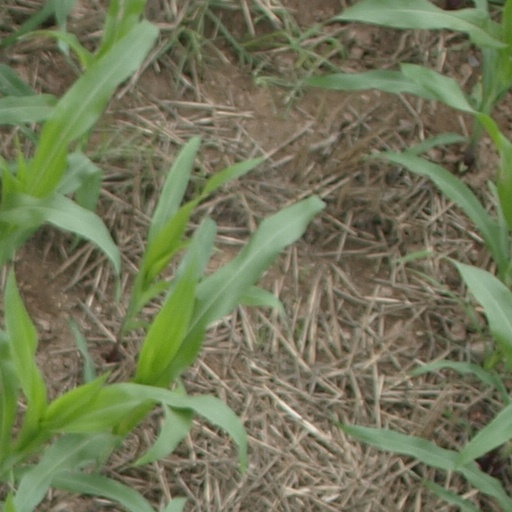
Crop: maize; corn